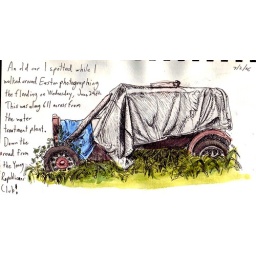
Old car on the side of the road in Easton, PA